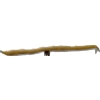
Label: bean_pod